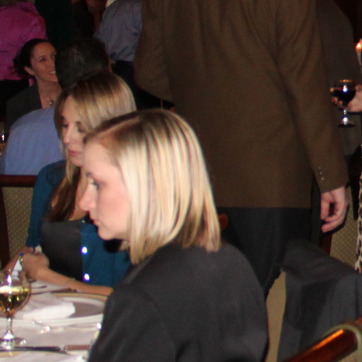
Material: hair